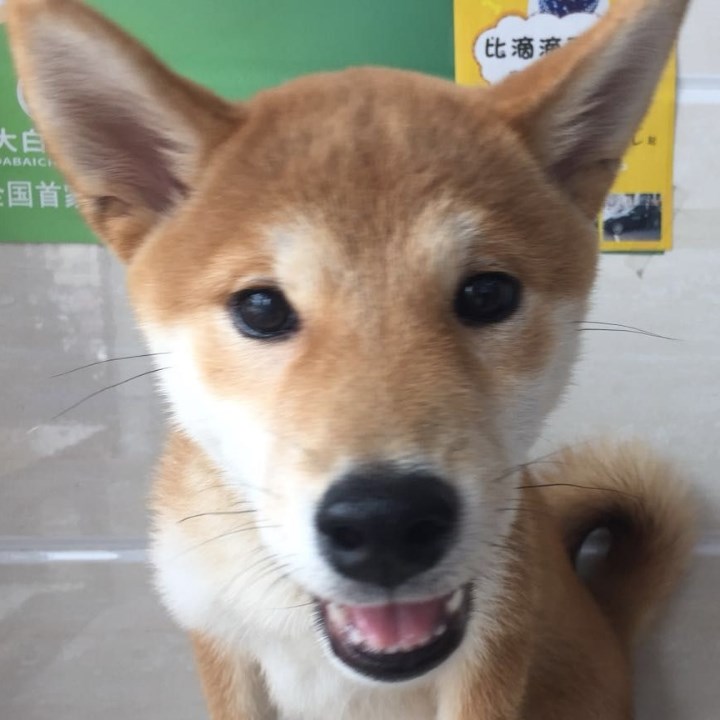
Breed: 1043-n000001-Shiba_Dog